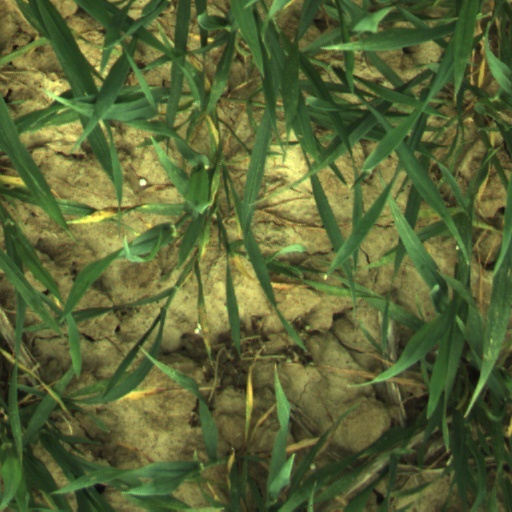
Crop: wheat